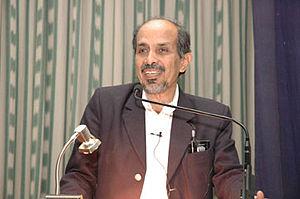
L'Académie indienne des sciences, à Bangalore, a été fondée par C. V. Raman, et a été enregistrée comme une société savante le 24 avril 1934. Inaugurée le 31 juillet 1934, elle a commencé avec 65 membres fondateurs. La première assemblée générale des membres, tenue le même jour, a élu Raman en tant que président, et a adopté la constitution de l'Académie.
Le prix Shanti Swarup Bhatnagar de sciences et technologie est l'une des plus hautes distinctions scientifiques multidisciplinaires en Inde. Il a été créé en 1958 par le Conseil de recherche scientifique et industrielle, en l'honneur de Shanti Swarup Bhatnagar, son fondateur et directeur et reconnaît l'excellence dans la recherche scientifique en Inde.